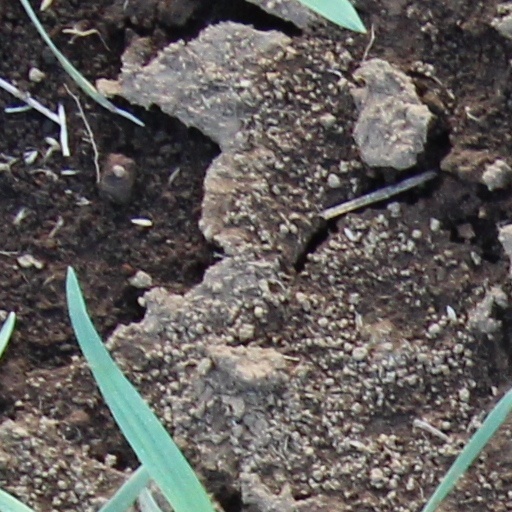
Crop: wheat